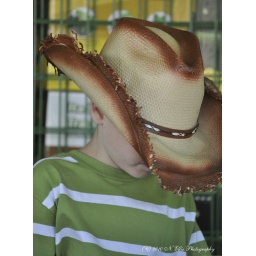
boy in cowboy hat